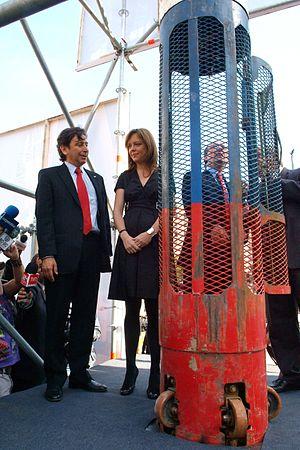
Les capsules Fénix sont trois conteneurs métalliques qui ont été utilisés pour le sauvetage de 33 mineurs suite à l'accident minier de Copiapó. Il s'agit d'une version améliorée du Dahlbusch Bomb. Les capsules ont été construites par l'Astilleros y Maestranzas de la Armada, et nommées Fénix, d'après l'oiseau légendaire capable de renaître après s'être consummé.